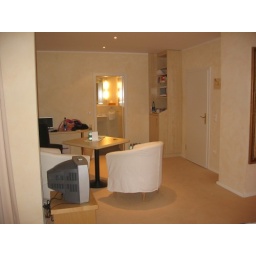
Beds behind me door in there on the left bathroom straight ahead